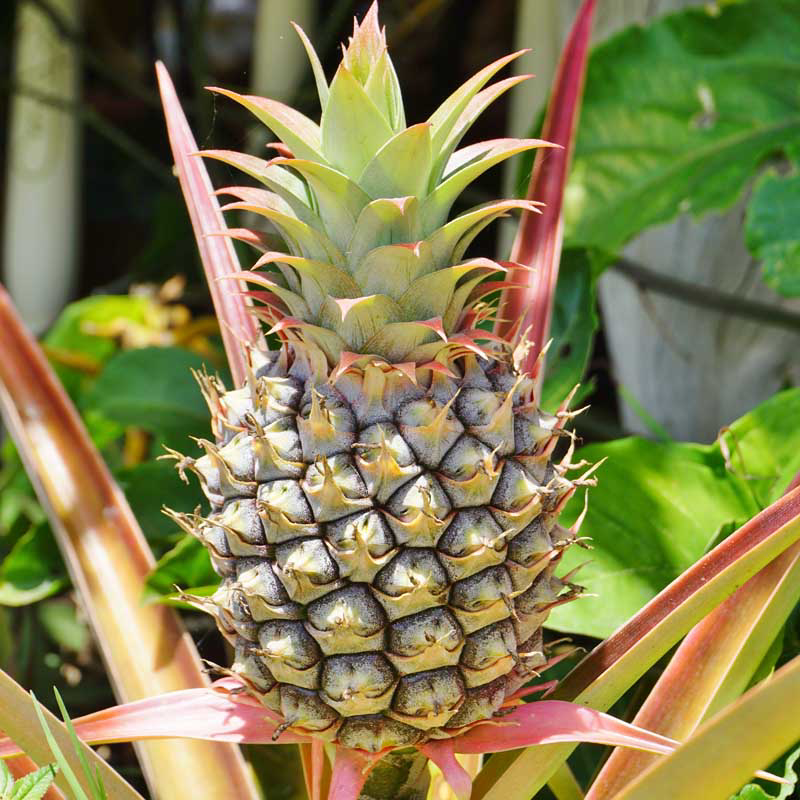
Label: Pineapple